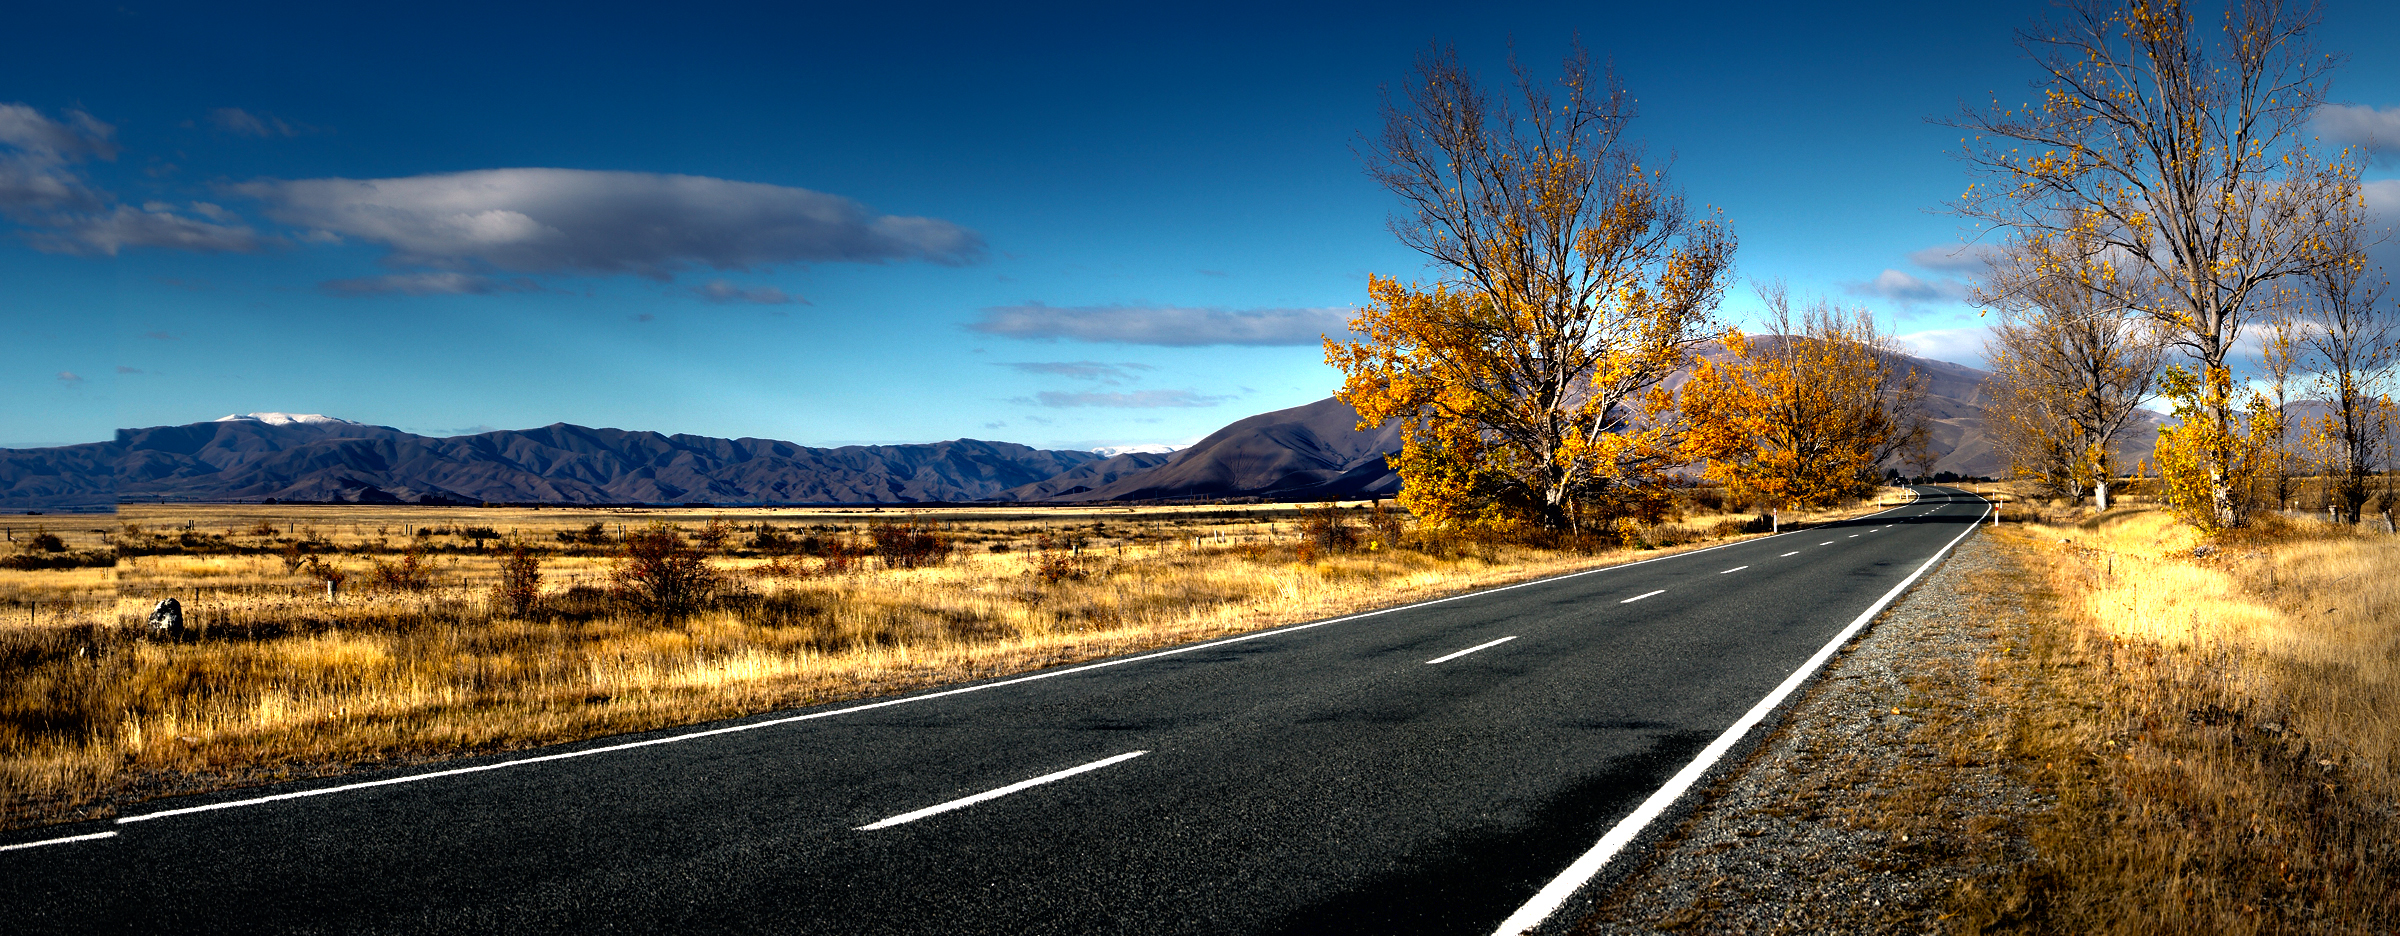
landscape, tree, nature, horizon, winter, cloud, sky, sunrise, sunset, road, sunlight, morning, fall, lake, highway, dawn, dusk, evening, autumn, scenery, weather, yellow, season, trees, publicdomain, infrastructure, seasons, newzealand, poplartrees, fallcolors, treeswillow, southislandyellow, treesgolden, rural area, atmospheric phenomenon, computer wallpaper